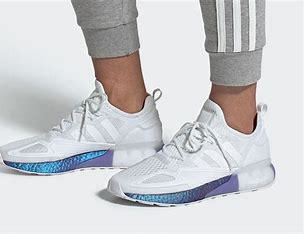
Brand: Adidas
Model: ZX 2K Boost